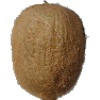
Label: Kiwi 1